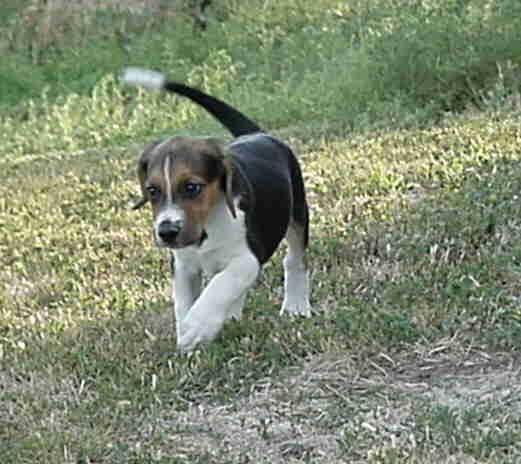
English_foxhound